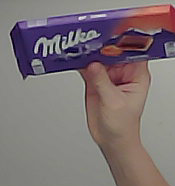
Product: milka_chocolate